William Bligh

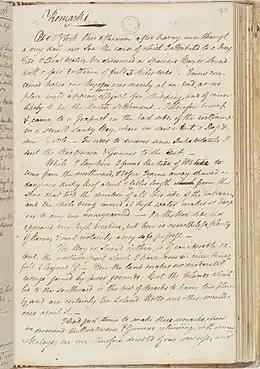
Account of arrival at Timor, 14 June 1789. Log of the Proceedings of His Majesty's Ship "Bounty", 1789.

Because the vessel was rated only as a cutter, "Bounty" had no commissioned officers other than Bligh (who was then only a lieutenant), a very small crew, and no Royal Marines to provide protection from hostile natives during stops or to enforce security on board ship. To allow longer uninterrupted sleep, Bligh divided his crew into three watches instead of two, placing his "protégé" Fletcher Christian—rated as a Master's Mate—in charge of one of the watches. The mutiny, which took place on 28 April 1789 during the return voyage, was led by Christian and supported by eighteen of the crew. They had seized firearms during Christian's night watch and surprised and bound Bligh in his cabin.